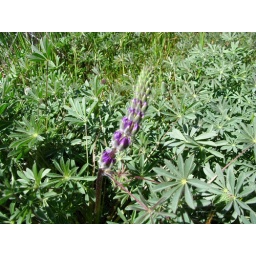
Unknown wildflowers seen by the road on a fairly epic bike ride up Mt. Hamilton from the eastern side.